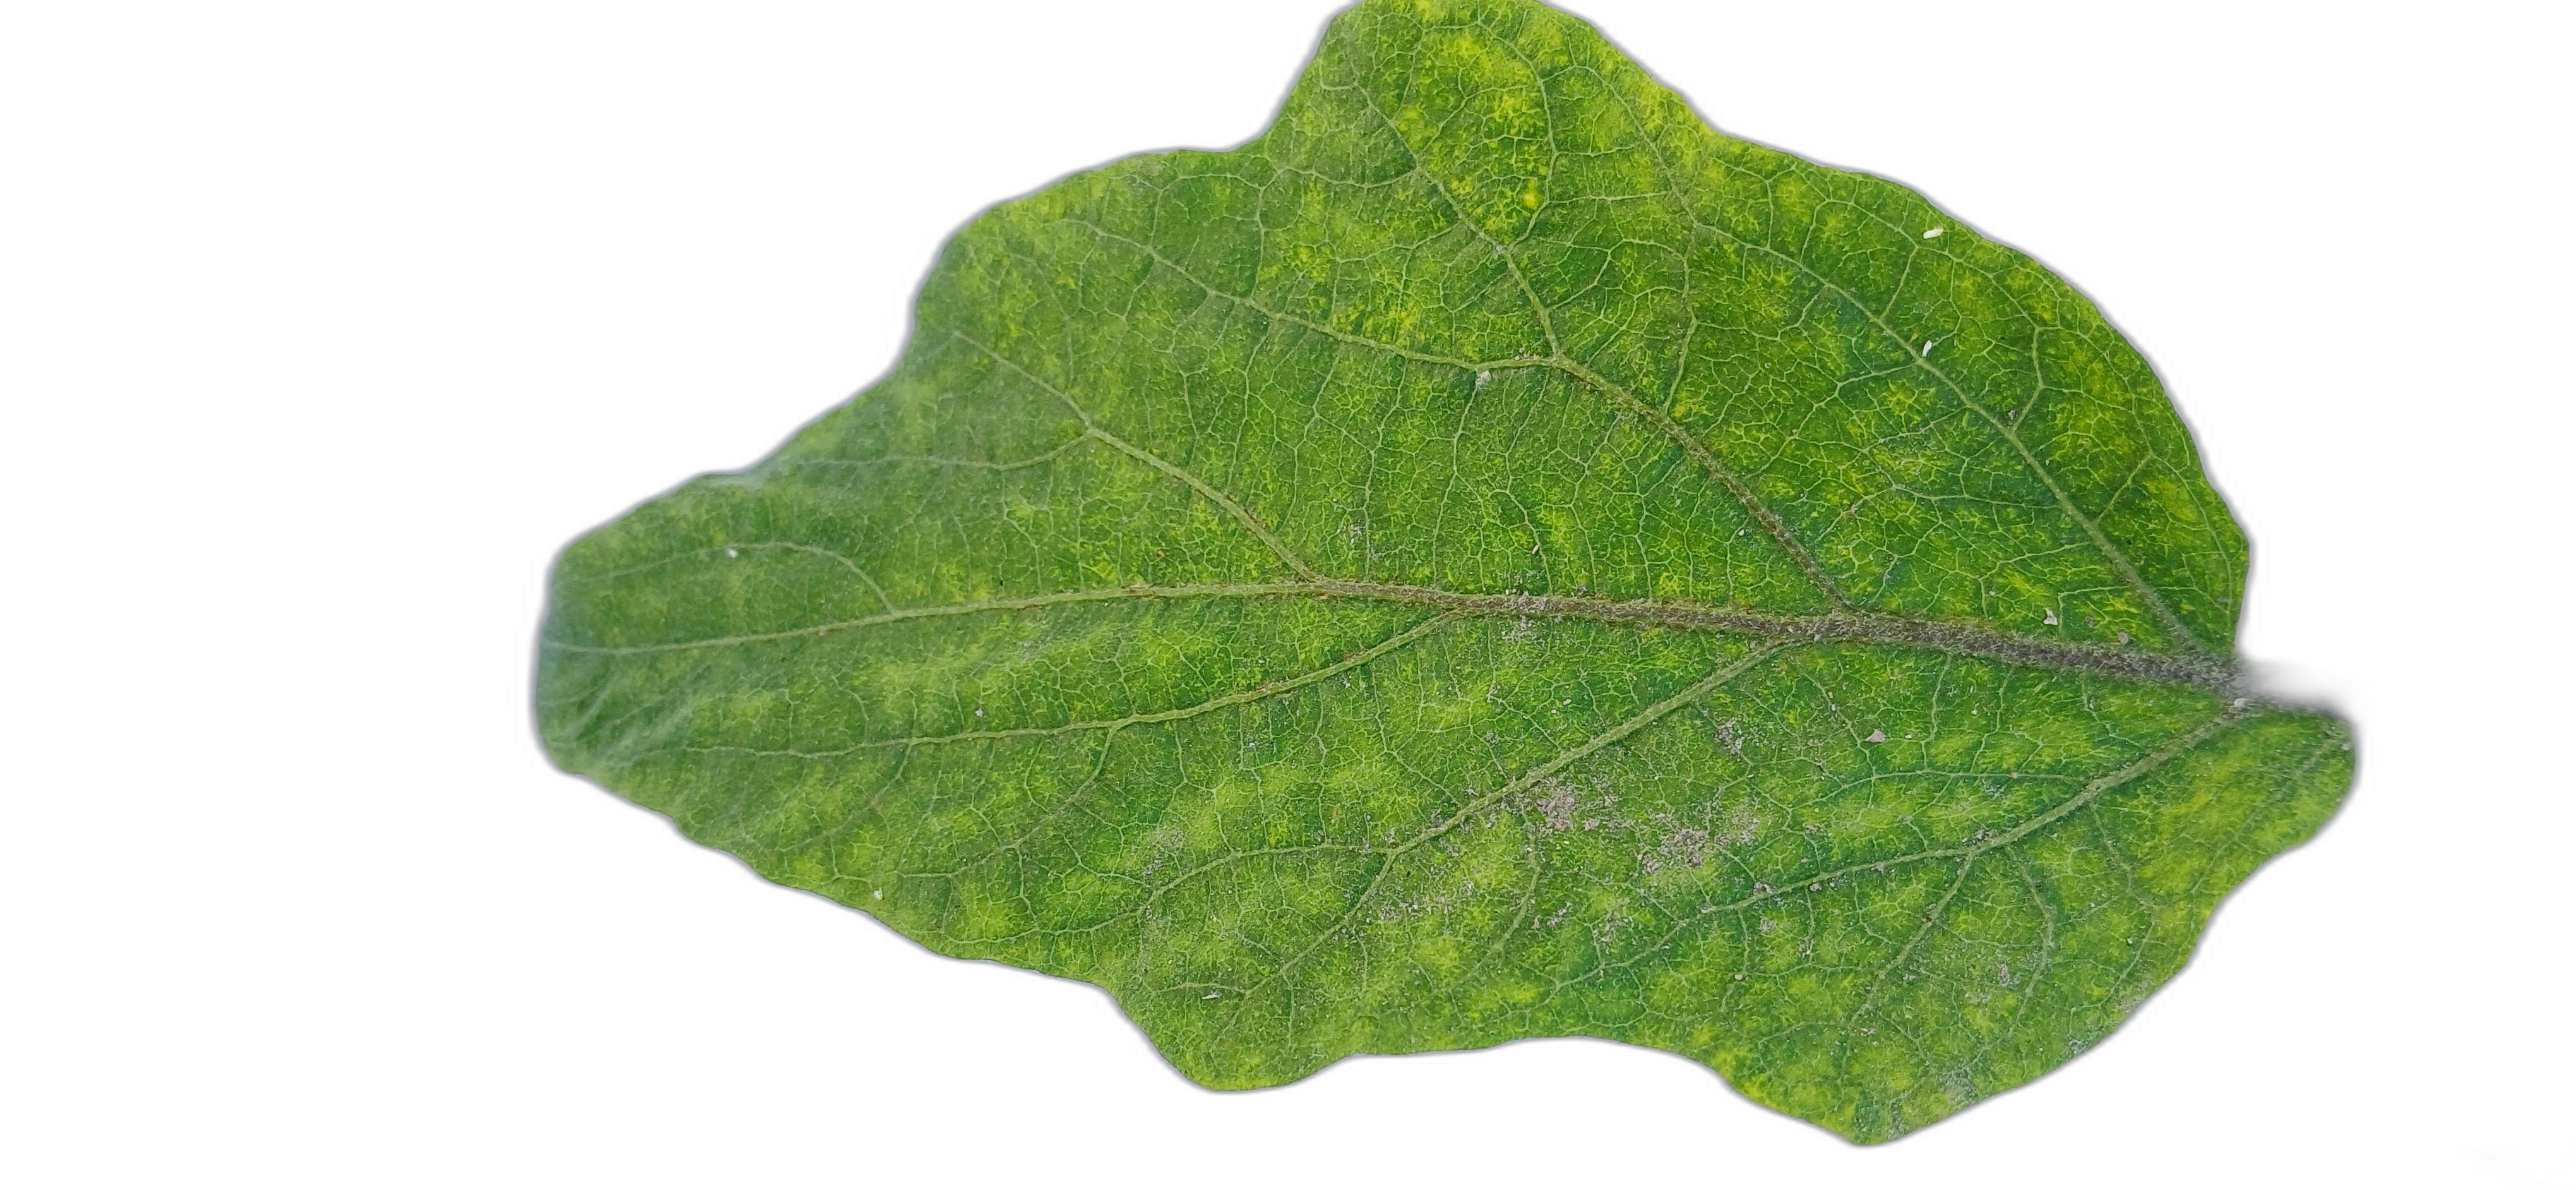
Label: Mosaic Virus Disease